James H. Hawley

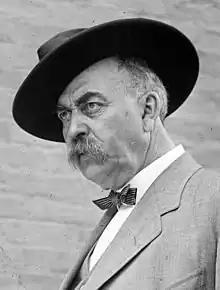

James Henry Hawley (January 17, 1847 – August 3, 1929) was an American attorney and politician from Idaho. He was the state's ninth governor from 1911 to 1913, and the mayor of Boise from 1903 to 1905. He also acted as prosecutor or defense attorney for a substantial number of criminal cases. Outside of criminal law, he specialized in irrigation and mining cases.